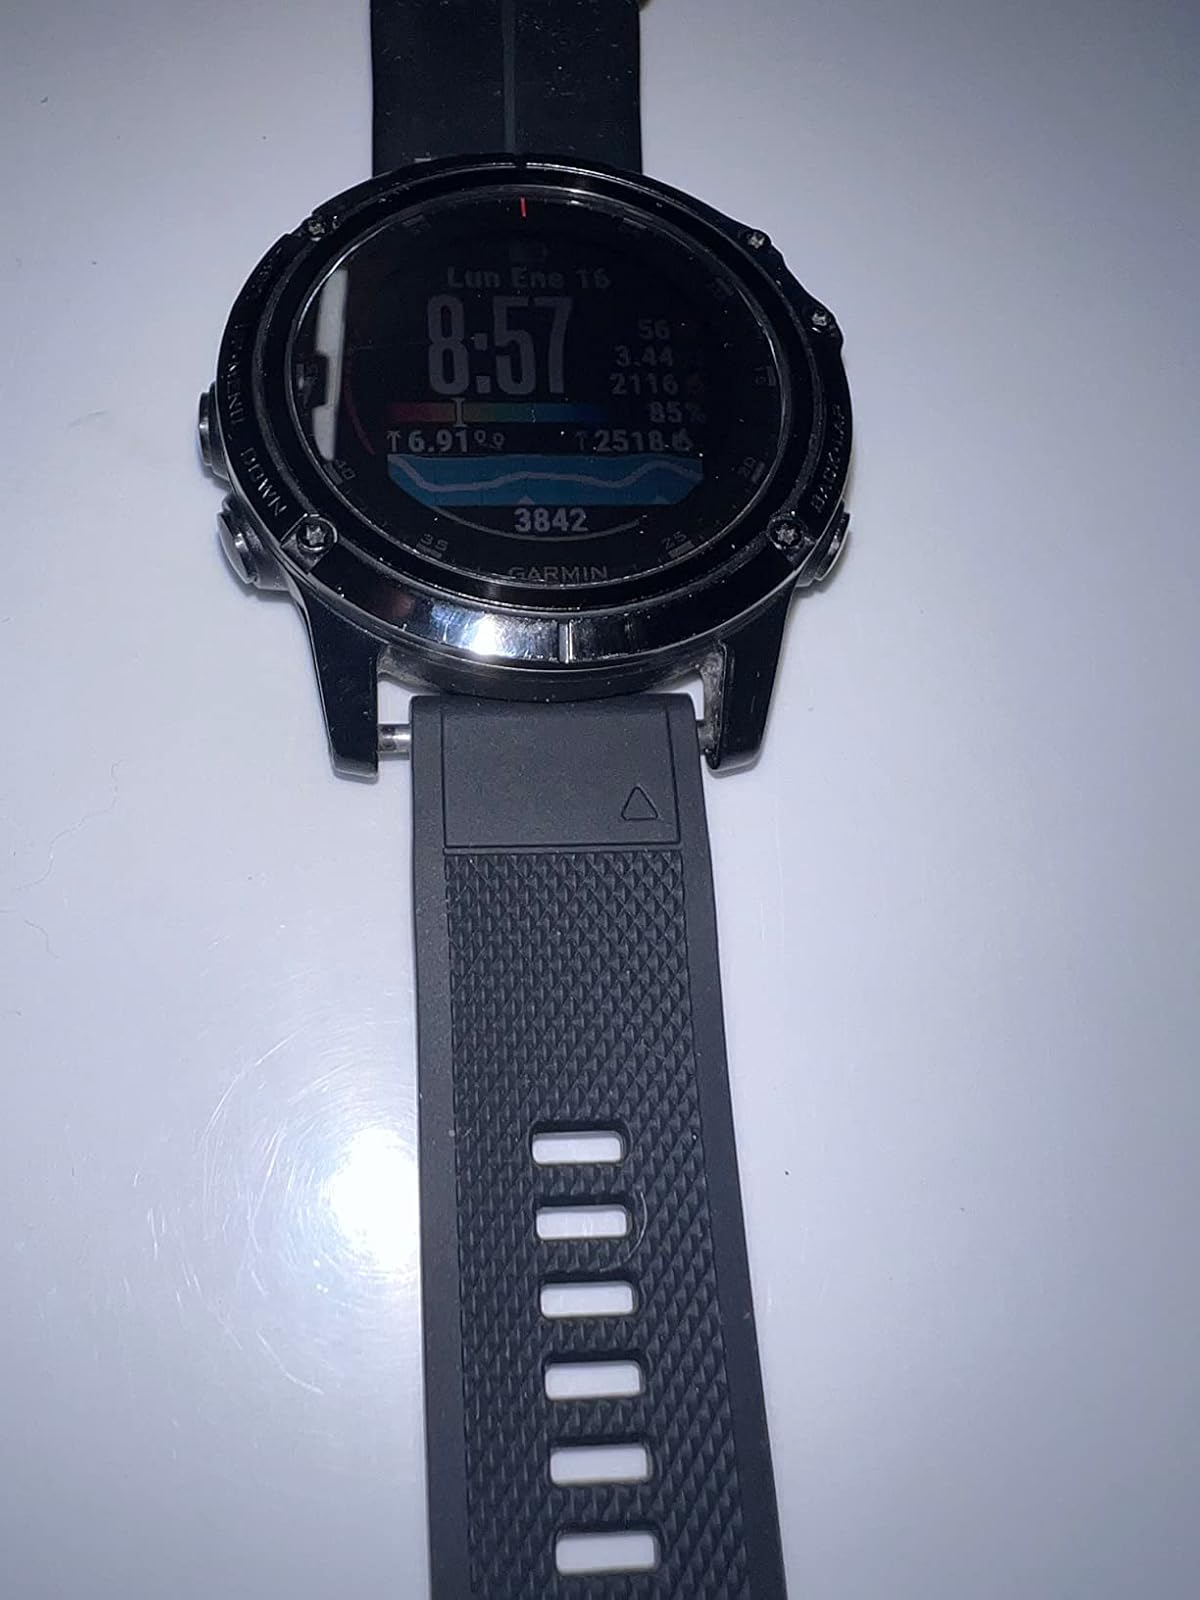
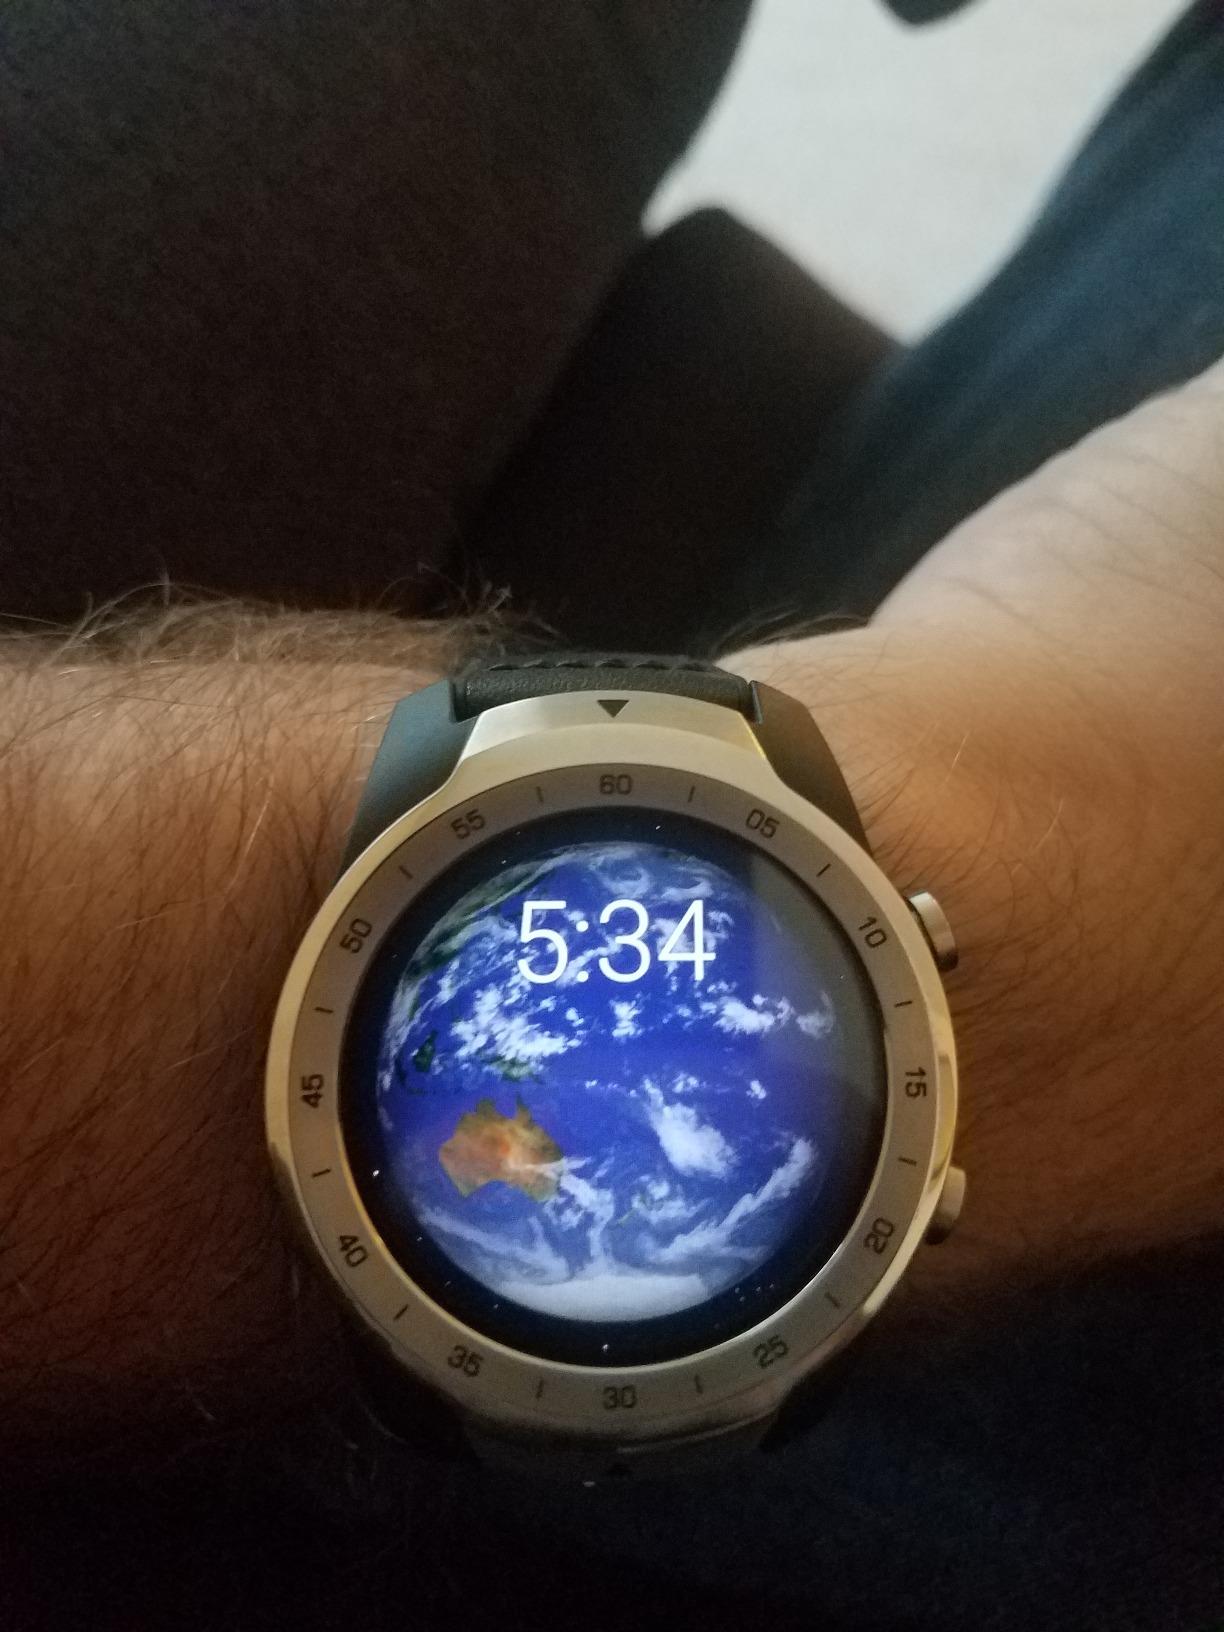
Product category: smartwatch
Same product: no